Eric Landon

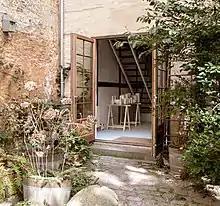
The studio at Kompagnistræde 23 in Copenhagen

Tortus Copenhagen was founded by Eric Landon, and his brother Justin Landon, The studio is based in an 18th-century, truse-style building in a courtyard off Kompagnistræde (No. 23) in central Copenhagen.